Myślice

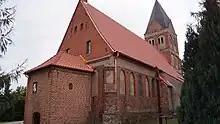
Church of the Assumption

Miswalde church dates from the second Quarter of the 14th Century and was extended in the second half of the same century. The church comprises a brick building with no chorus on a field stone base. The east gable dates from 1872 and the vestry is 19th Century. The tower is thought to date from the 15th Century and is gabled on 4 sides with an eight-sided tent roof now covered with copper plates.